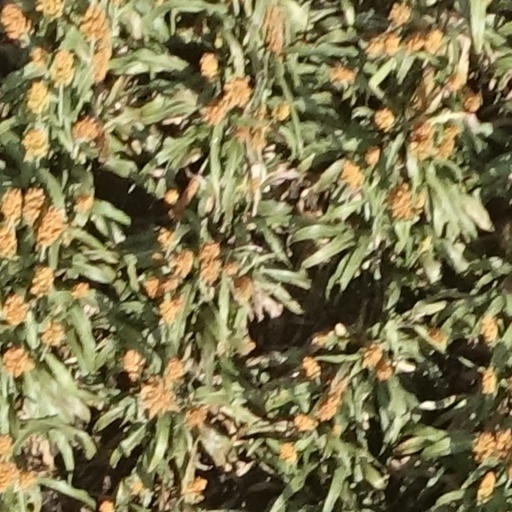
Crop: sorghum